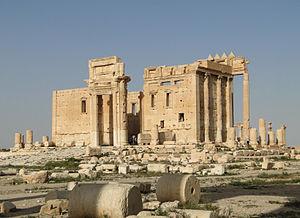
Temple de Bel, Palmyre, Syrie
Palmyre ou Tadmor est une ville antique de Syrie, située à proximité d'une oasis du désert de Syrie, à 210 km au nord-est de Damas et dont les ruines sont adjacentes à la ville moderne de Tadmor.